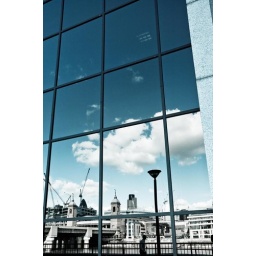
Reflection in office block windows of North bank of Thames, Cannon Street Station, London.